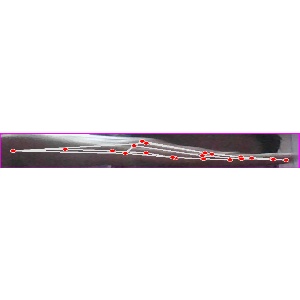
अक्षर: ज